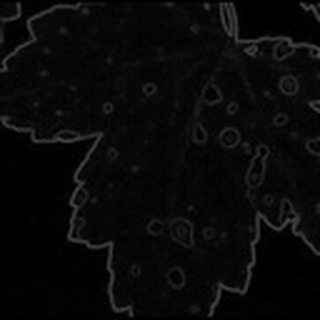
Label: cotton_target_spot